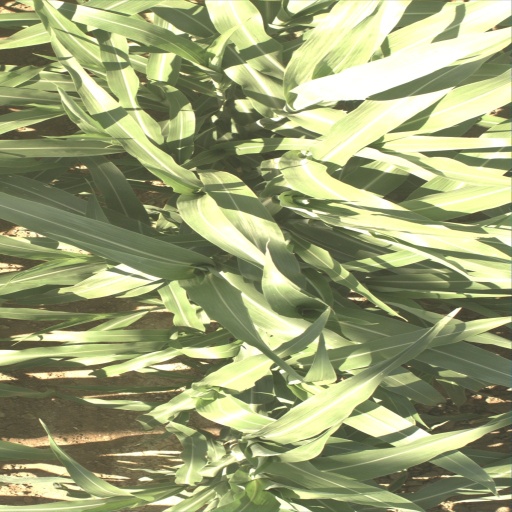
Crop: sorghum